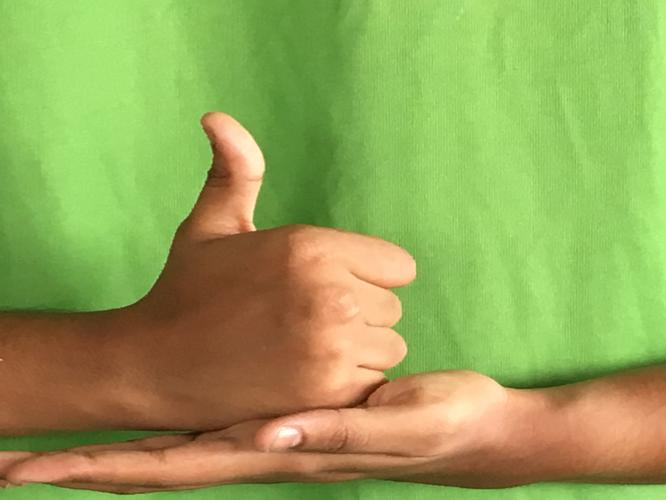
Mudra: Shivalinga
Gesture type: double_hand